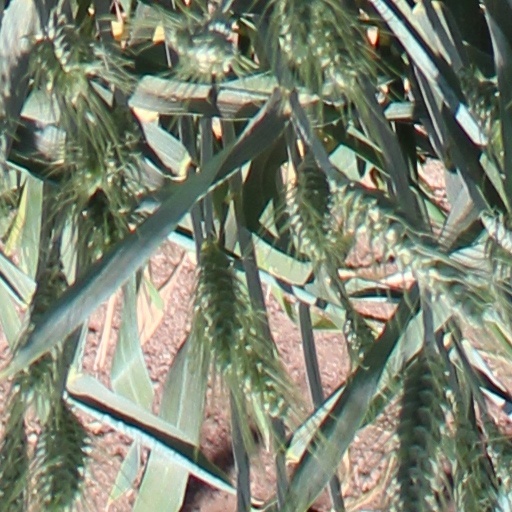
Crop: wheat